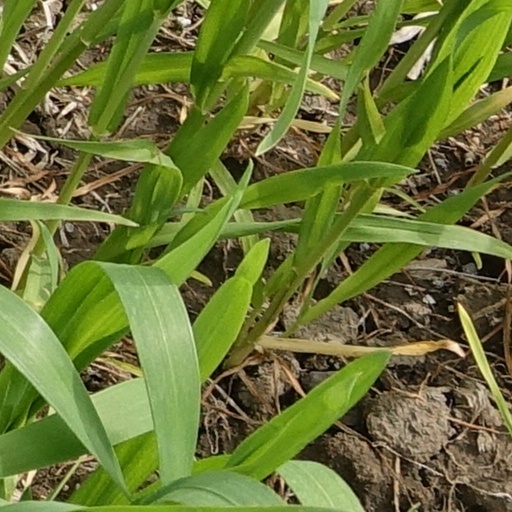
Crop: wheat